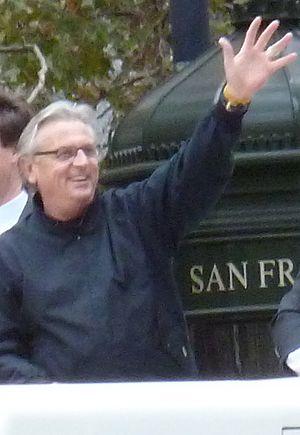
Duane Eugene Kuiper est un joueur de deuxième but au baseball qui joue dans les Ligues majeures de 1974 à 1985 pour les Indians de Cleveland et les Giants de San Francisco.